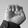
ASL letter: E